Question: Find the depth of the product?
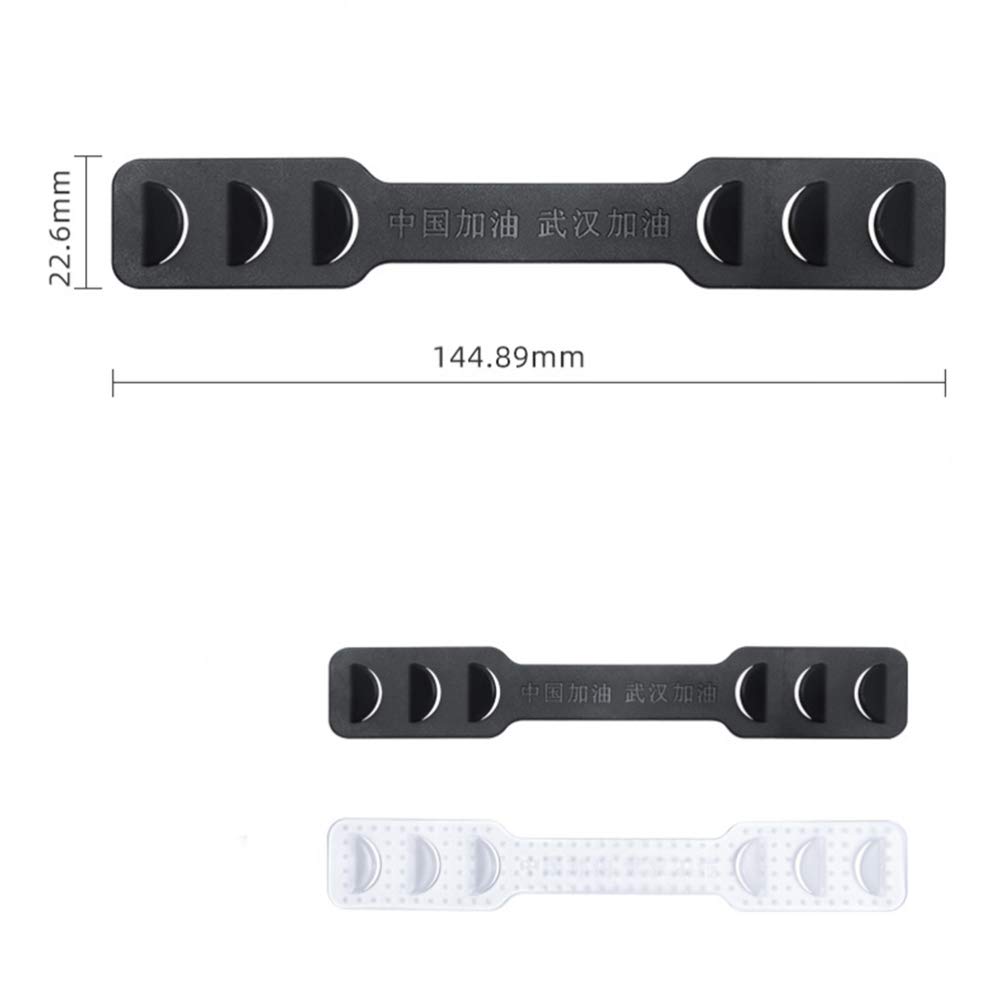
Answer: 144.89 millimetre